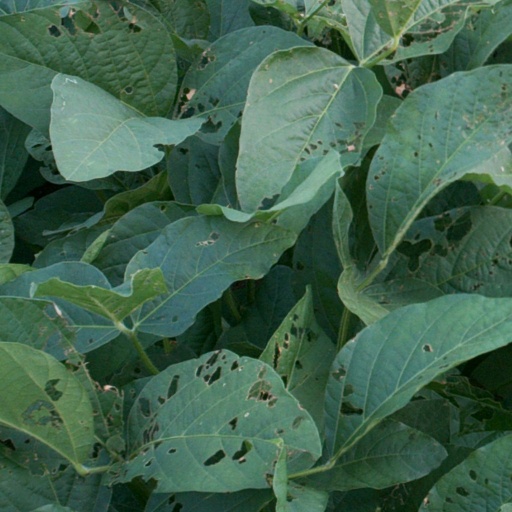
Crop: soybean